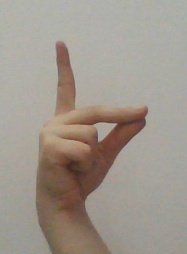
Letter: ta